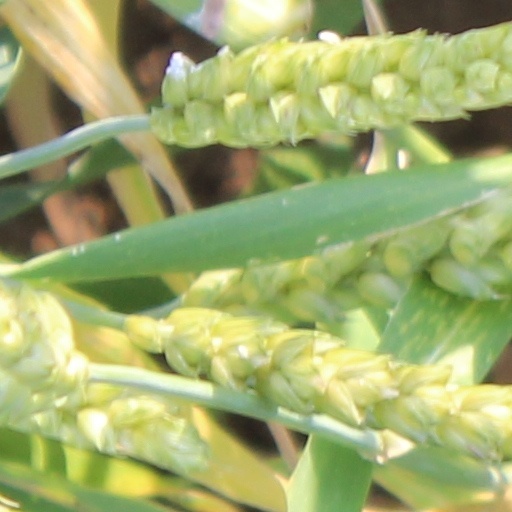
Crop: wheat